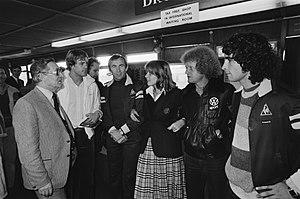
Dominique Rocheteau est un footballeur international français né le 14 janvier 1955 à Saintes en Charente-Maritime. Joueur emblématique de l'AS Saint-Étienne pendant le milieu des années 1970, il est également le quatrième meilleur buteur de l'histoire du Paris SG, derrière Pauleta, Zlatan Ibrahimović et Edinson Cavani. Il a évolué aux postes d'ailier droit puis d'avant centre.
John Nicholaas « Johnny » Rep, né le 25 novembre 1951 à Zaandam, est un ancien joueur international de football néerlandais de 1972 à 1983. Il joua notamment à l'Ajax d'Amsterdam, Valence FC, Bastia et Saint-Étienne. Avec l'équipe nationale des Pays-Bas, il disputa deux finales de coupe du monde en 1974 et 1978. Johnny Rep mesure 1,80 m pour 74 kg. Il est actuellement le meilleur buteur néerlandais en coupe du monde avec 7 buts. Il fait partie du Club des Cent de l'Ajax d'Amsterdam.
Ivan Ćurković, né le 15 mars 1944 à Mostar en Yougoslavie, est un footballeur international yougoslave, devenu dirigeant de football.
L'Association sportive de Saint-Étienne, abrégée en AS Saint-Étienne est un club de football français fondé en 1933 par le groupe de grande distribution Casino.